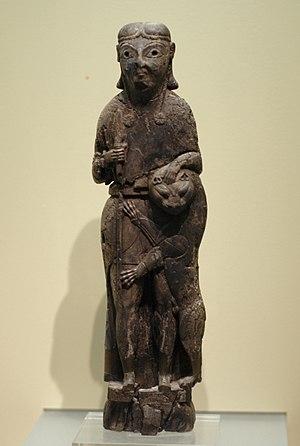
Le Musée archéologique de Delphes est un des principaux musées de Grèce, et un des plus visités. Il dépend du ministère grec de la culture. Fondé en 1903, réaménagé à plusieurs reprises, il abrite les découvertes faites sur le sanctuaire panhellénique de Delphes datant de la Préhistoire à l'antiquité tardive.